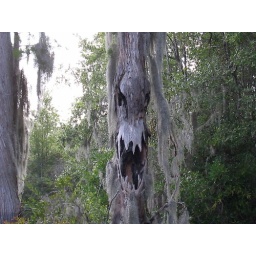
Charles spotted this creepy tree while fishing in the Okefenokee Swamp.